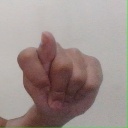
अक्षर: ट